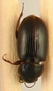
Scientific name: Harpalus desertus
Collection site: North Sterling NEON (STER), plot STER_027